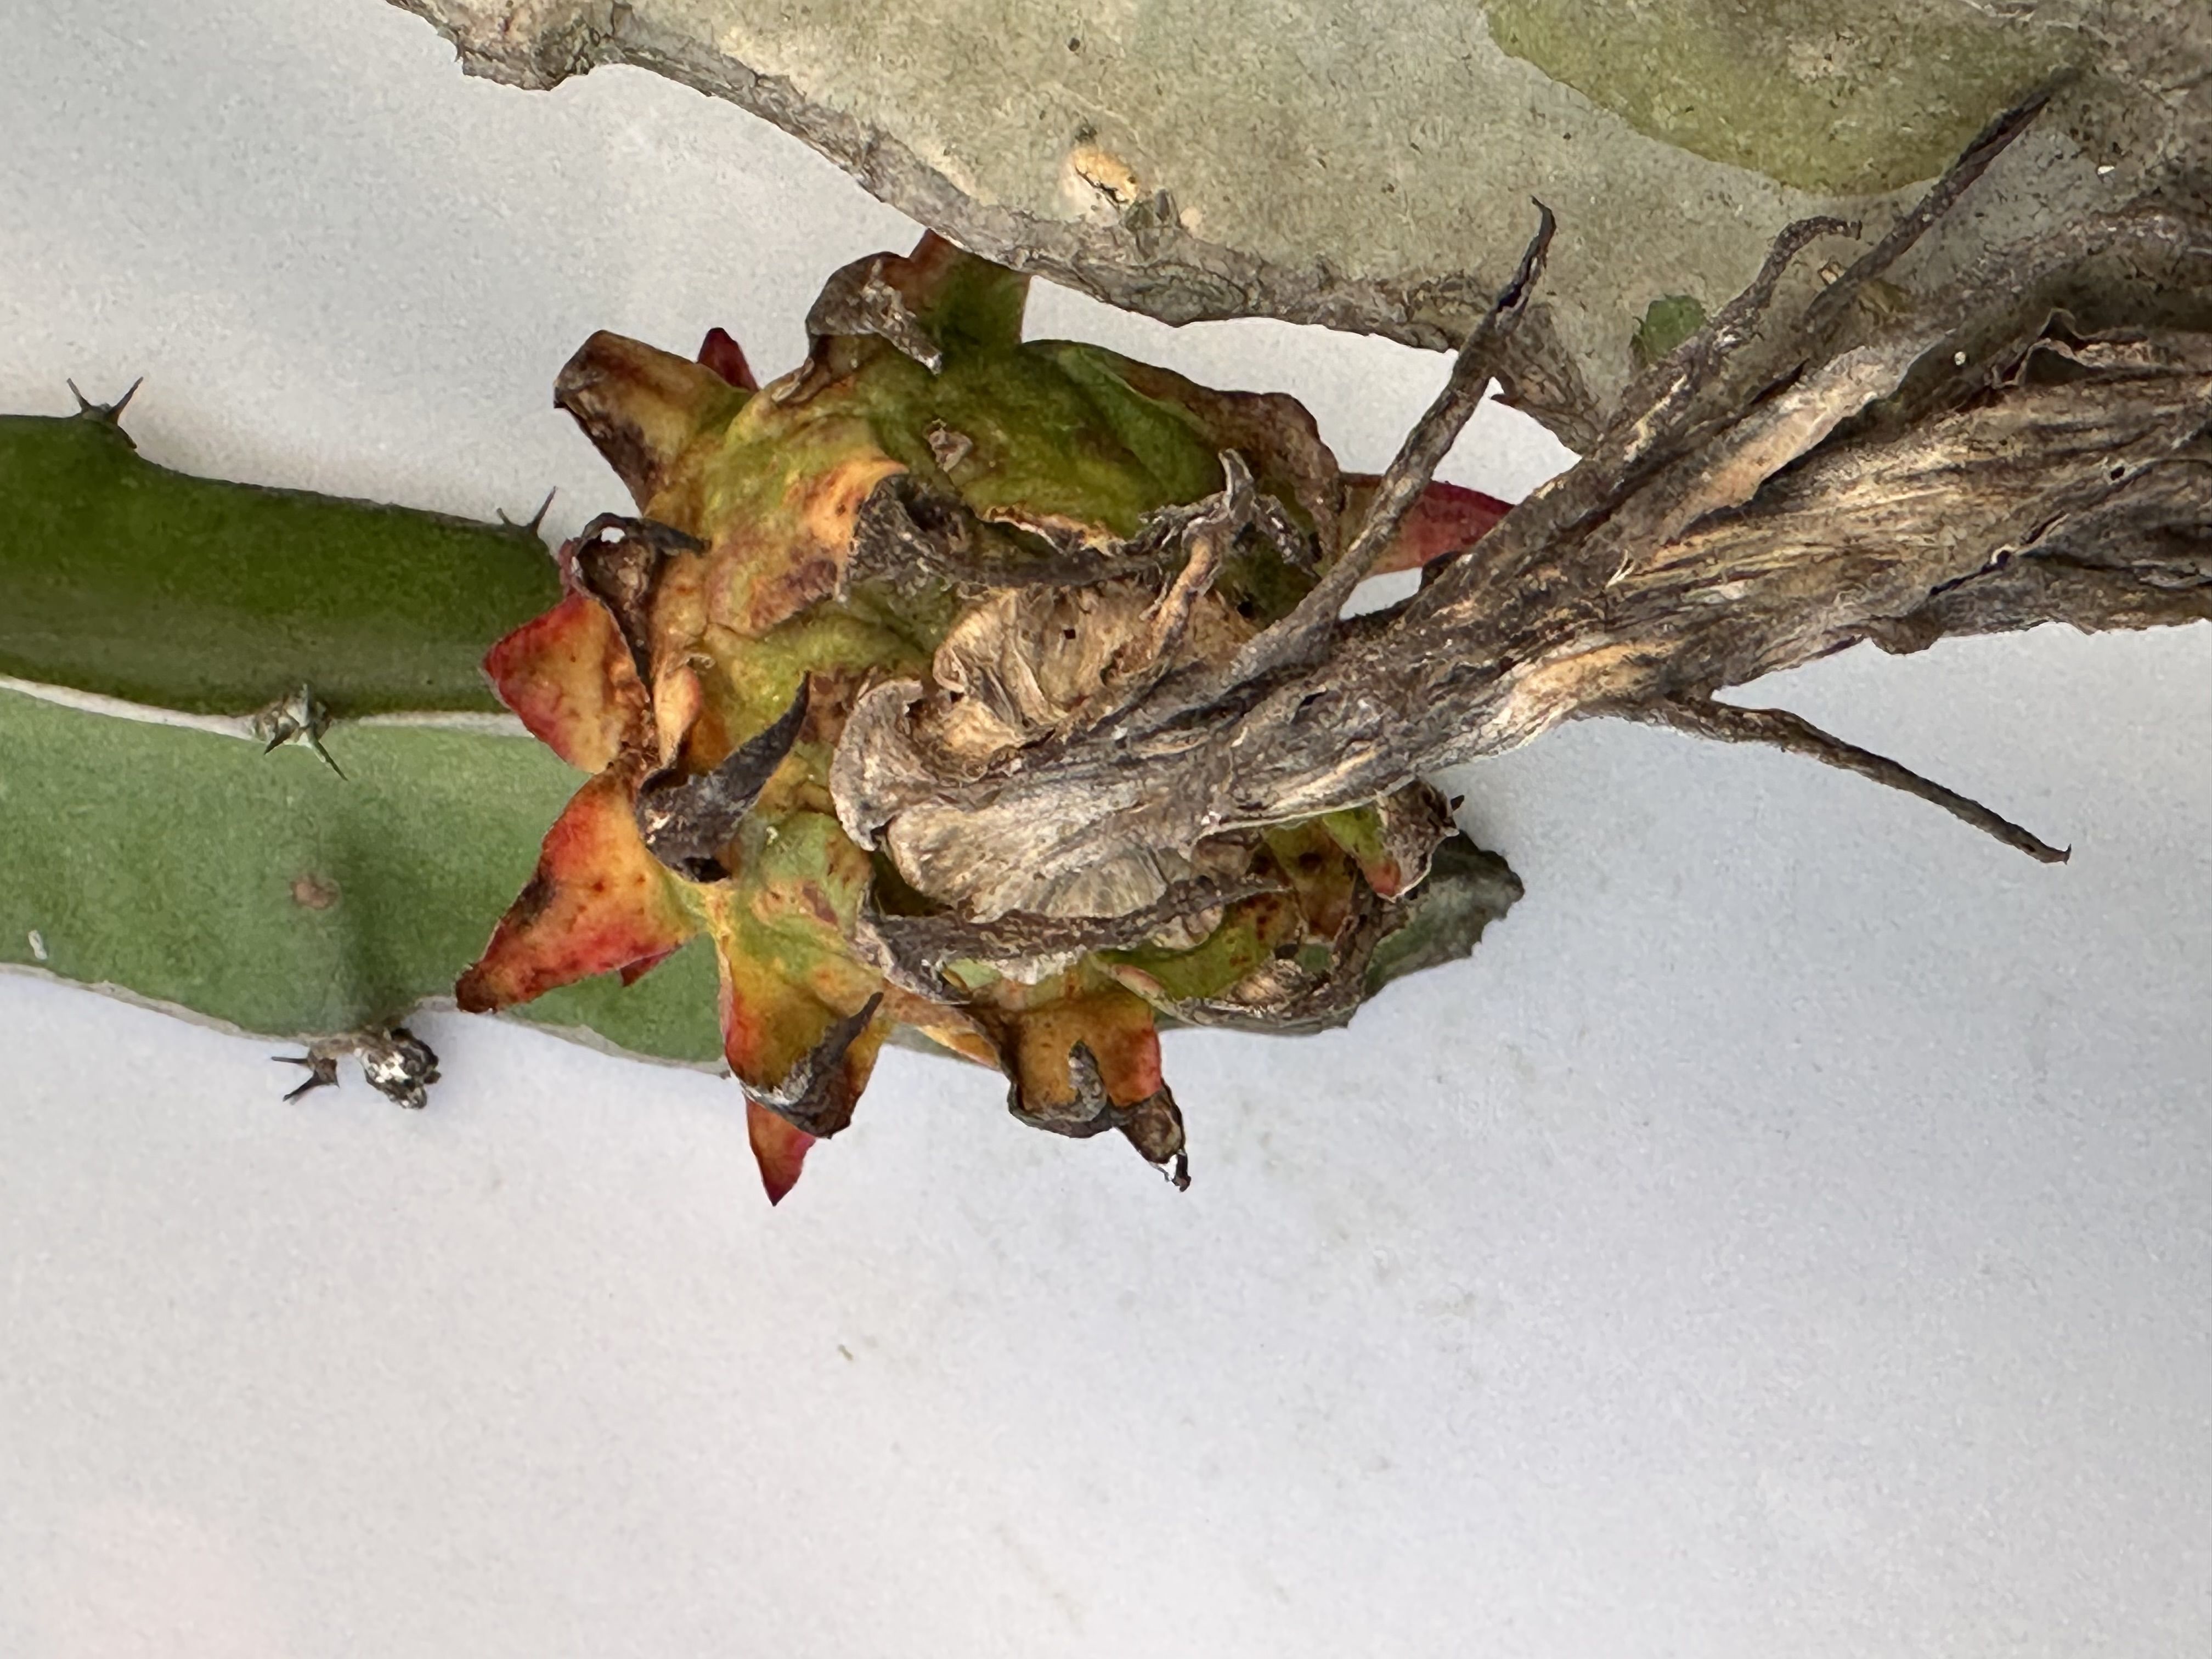
Label: Bad fruit